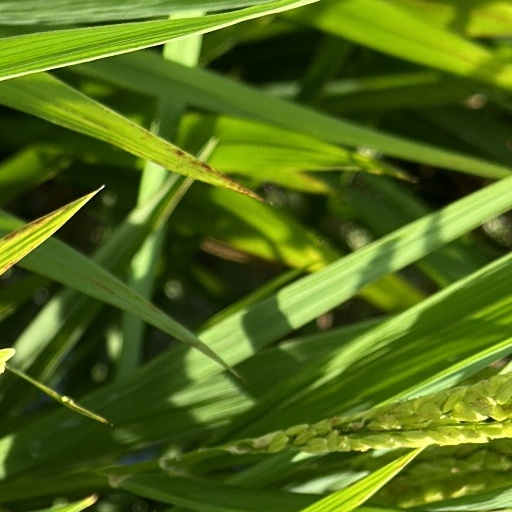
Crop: rice